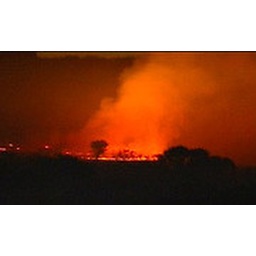
A plow striking a rock caused the 200 acre fire in Blanco County. (Photo from KXAN TV News, Austin)